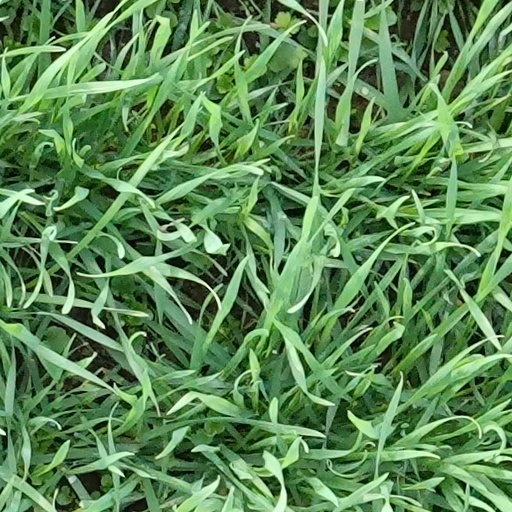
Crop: wheat